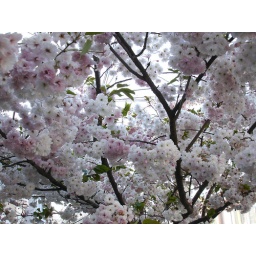
Cherry blossom tree found while randomly walking around San Francisco.